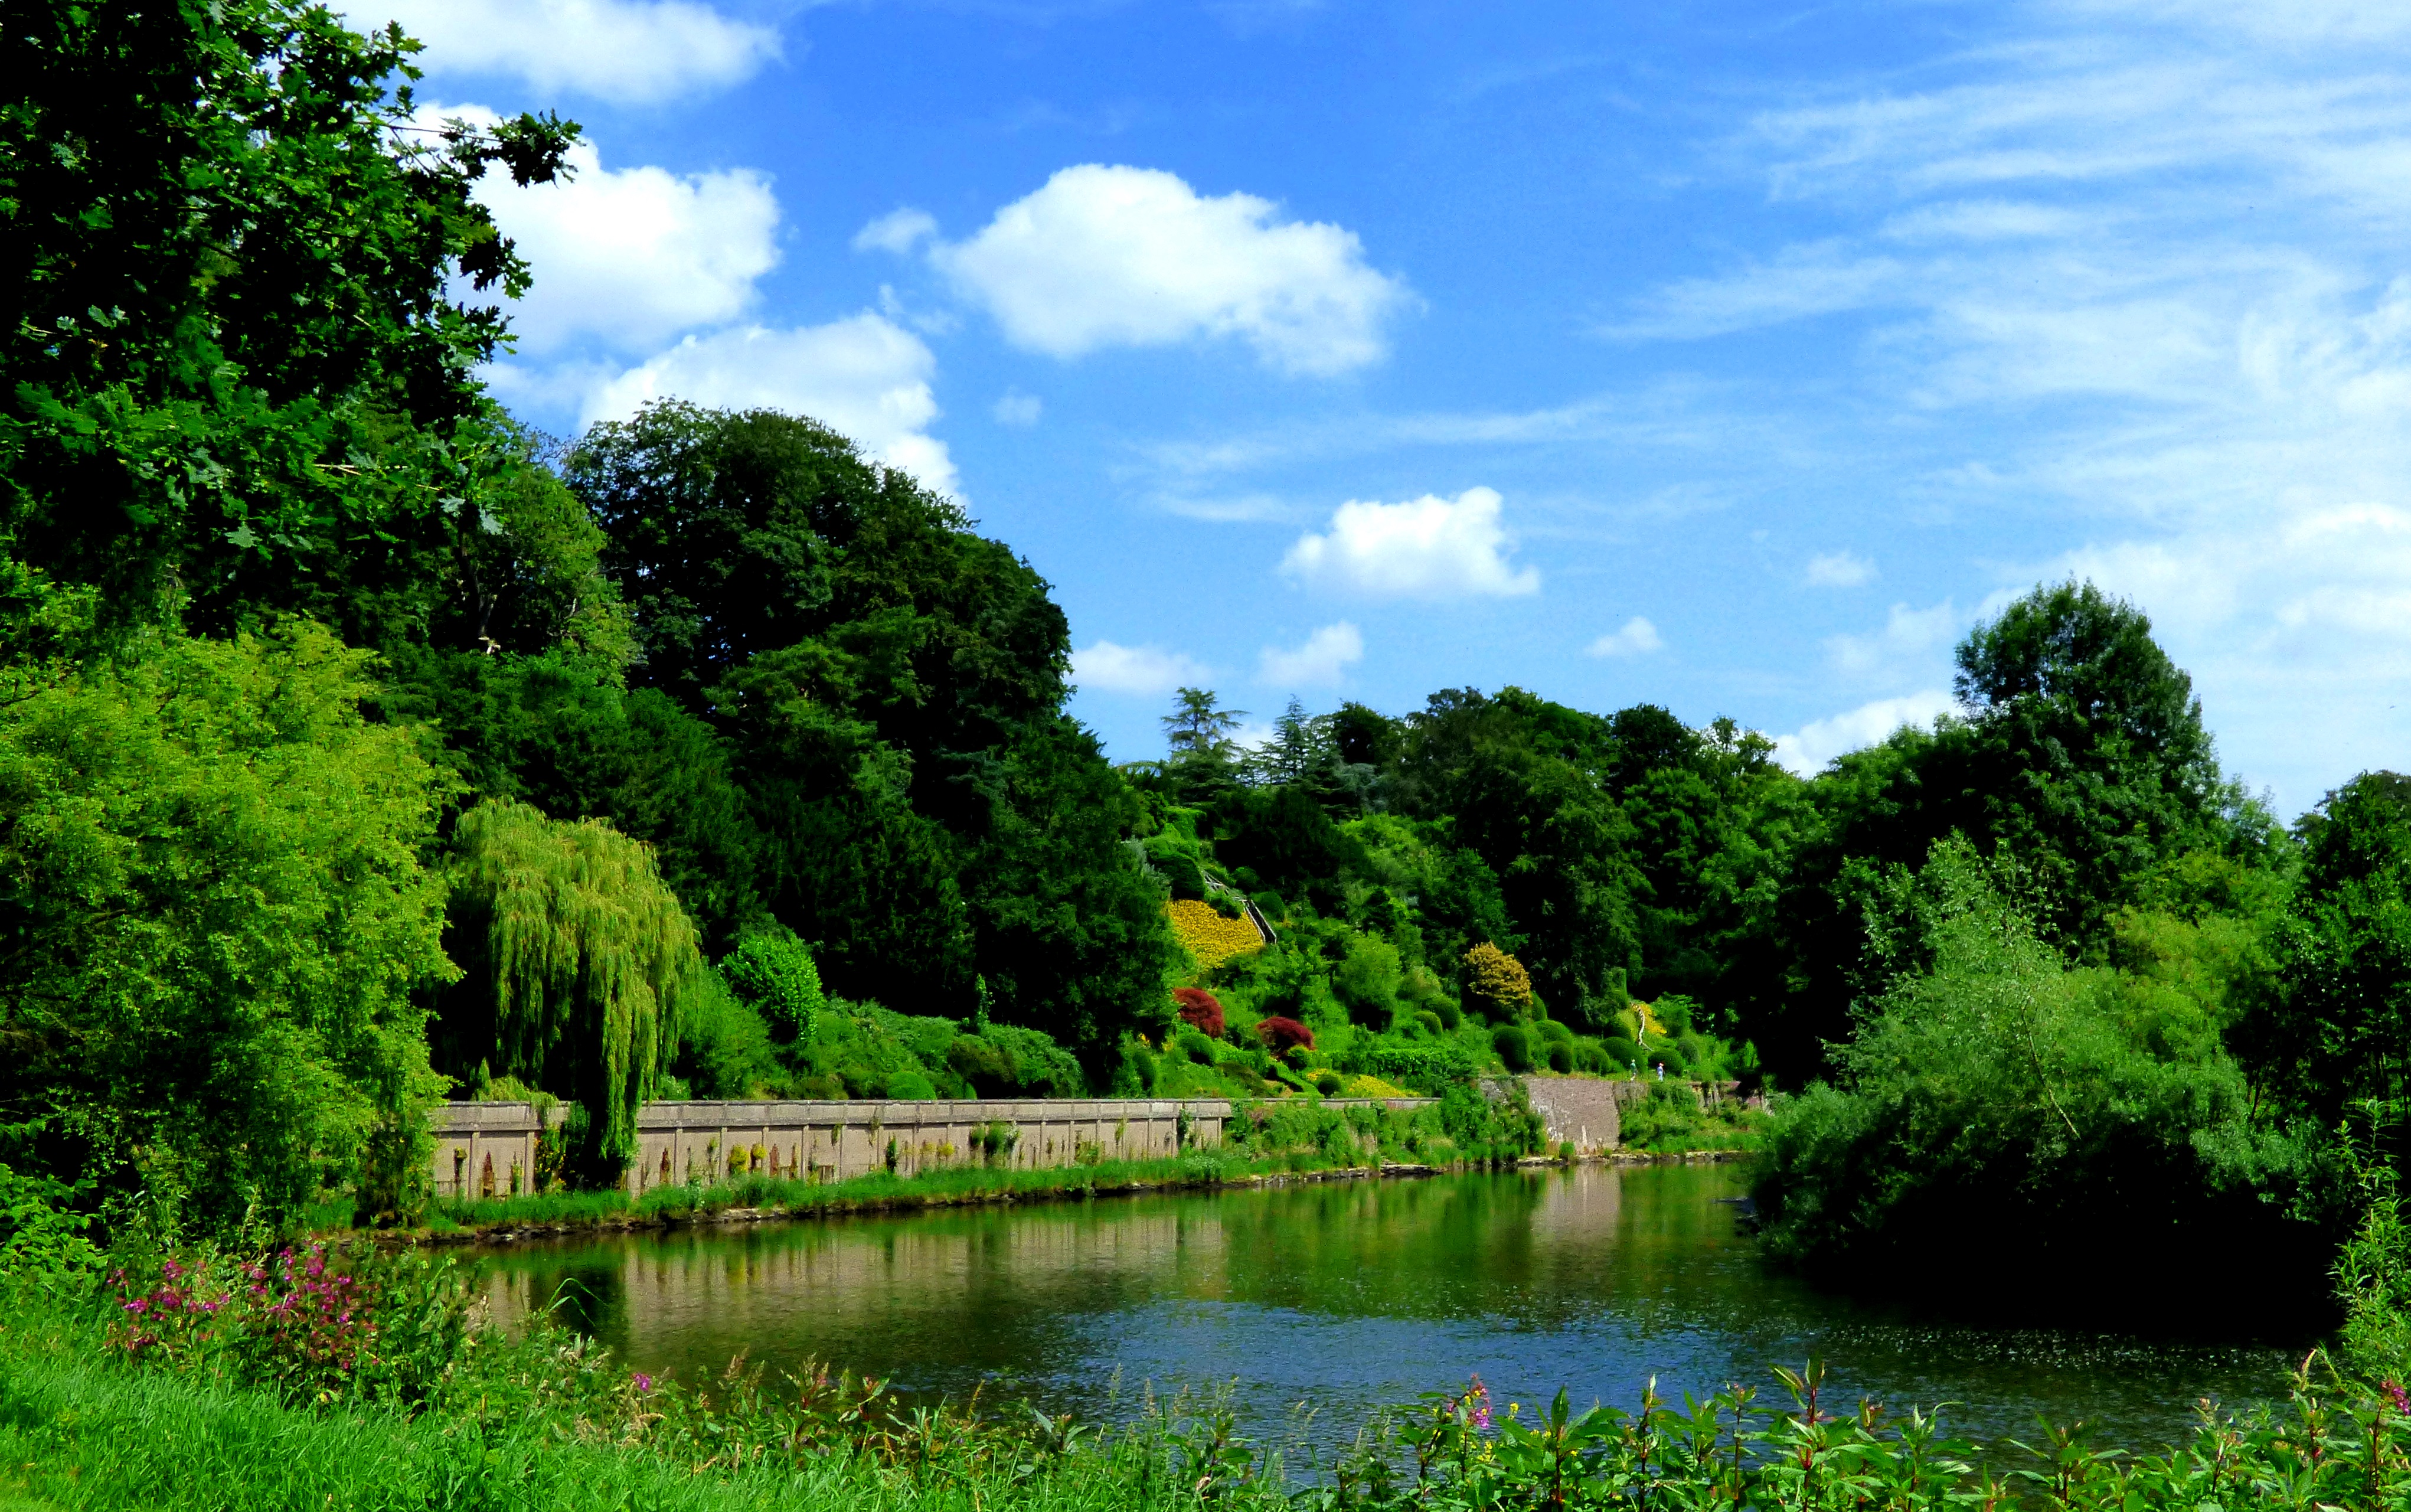
landscape, tree, nature, grass, light, photography, meadow, texture, flower, lake, river, photo, explore, pond, green, reflection, canon, park, contrast, reservoir, garden, monochrome, waterway, artwork, body of water, flickr, colour, art, eos, mono, foto, facebook, herefordshire, hereford, lumix, panasonic, twitter, ecosystem, vividstriking, anawesomeshot, dazzlingshot, interestingness, pinterest, leshaines, leshaines123, bestofshots, rural area, woody plant